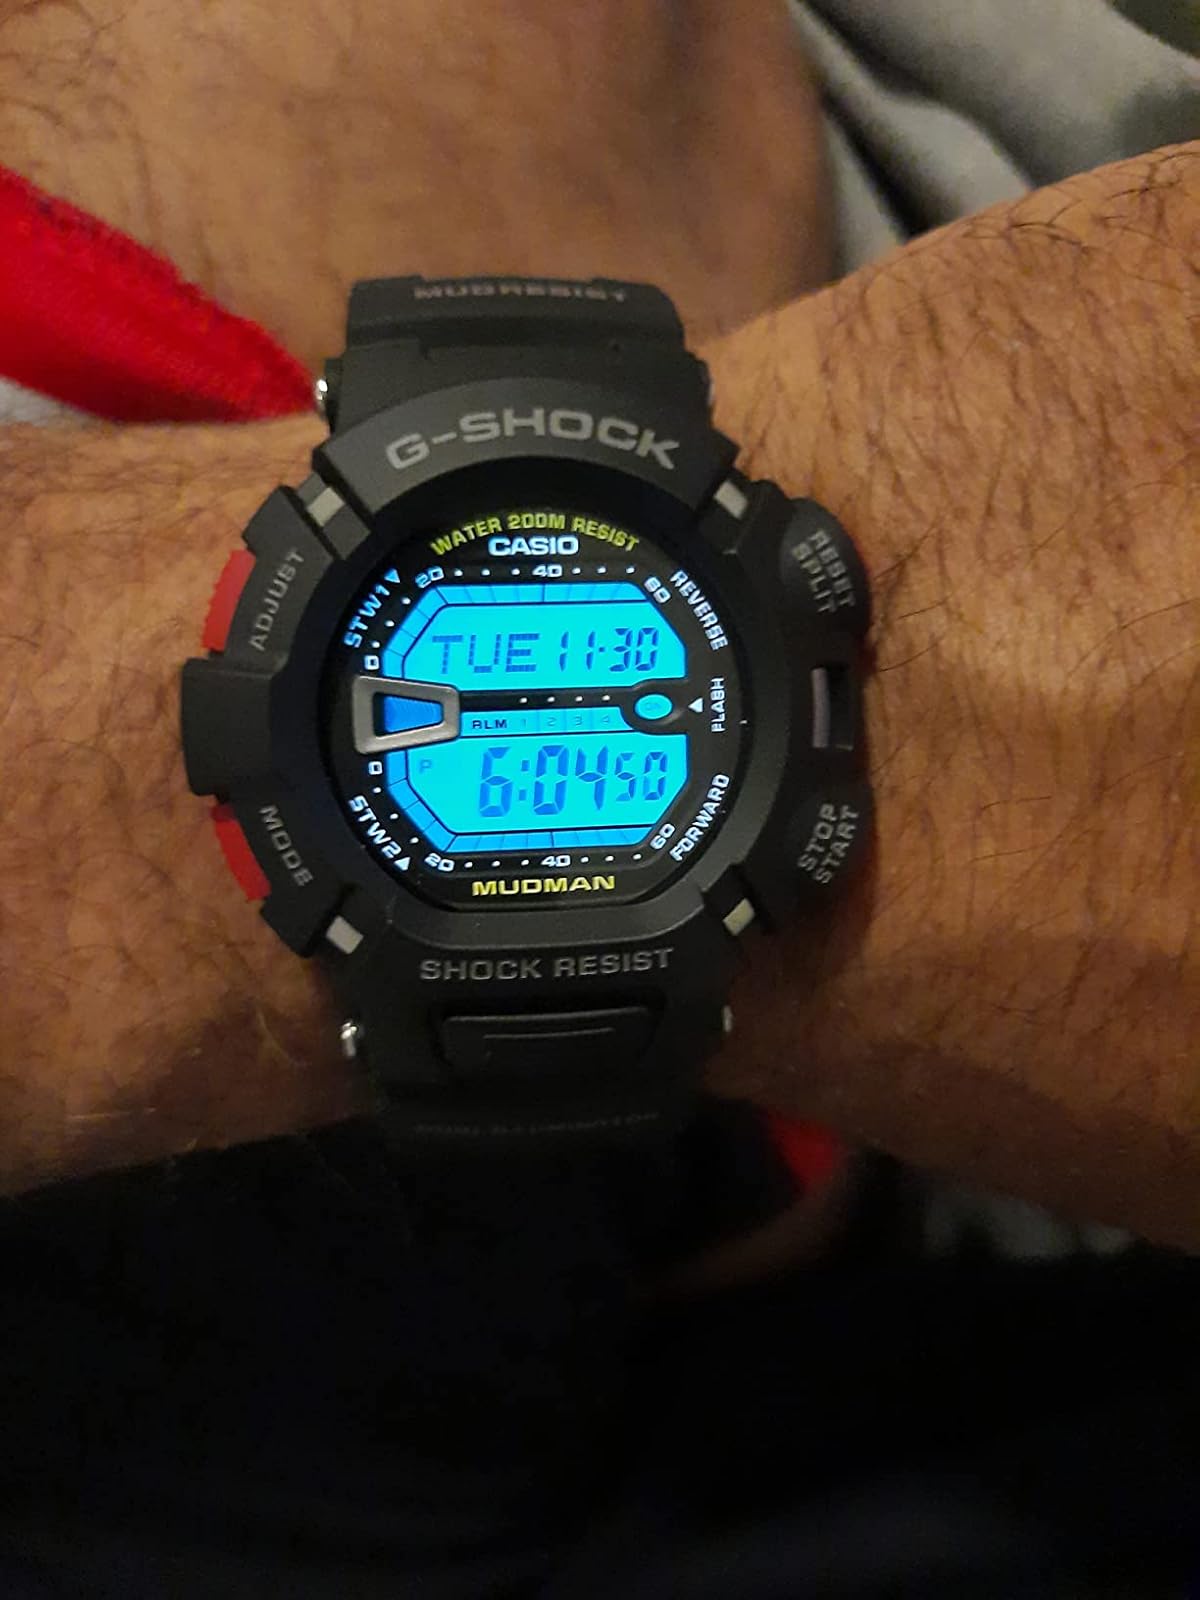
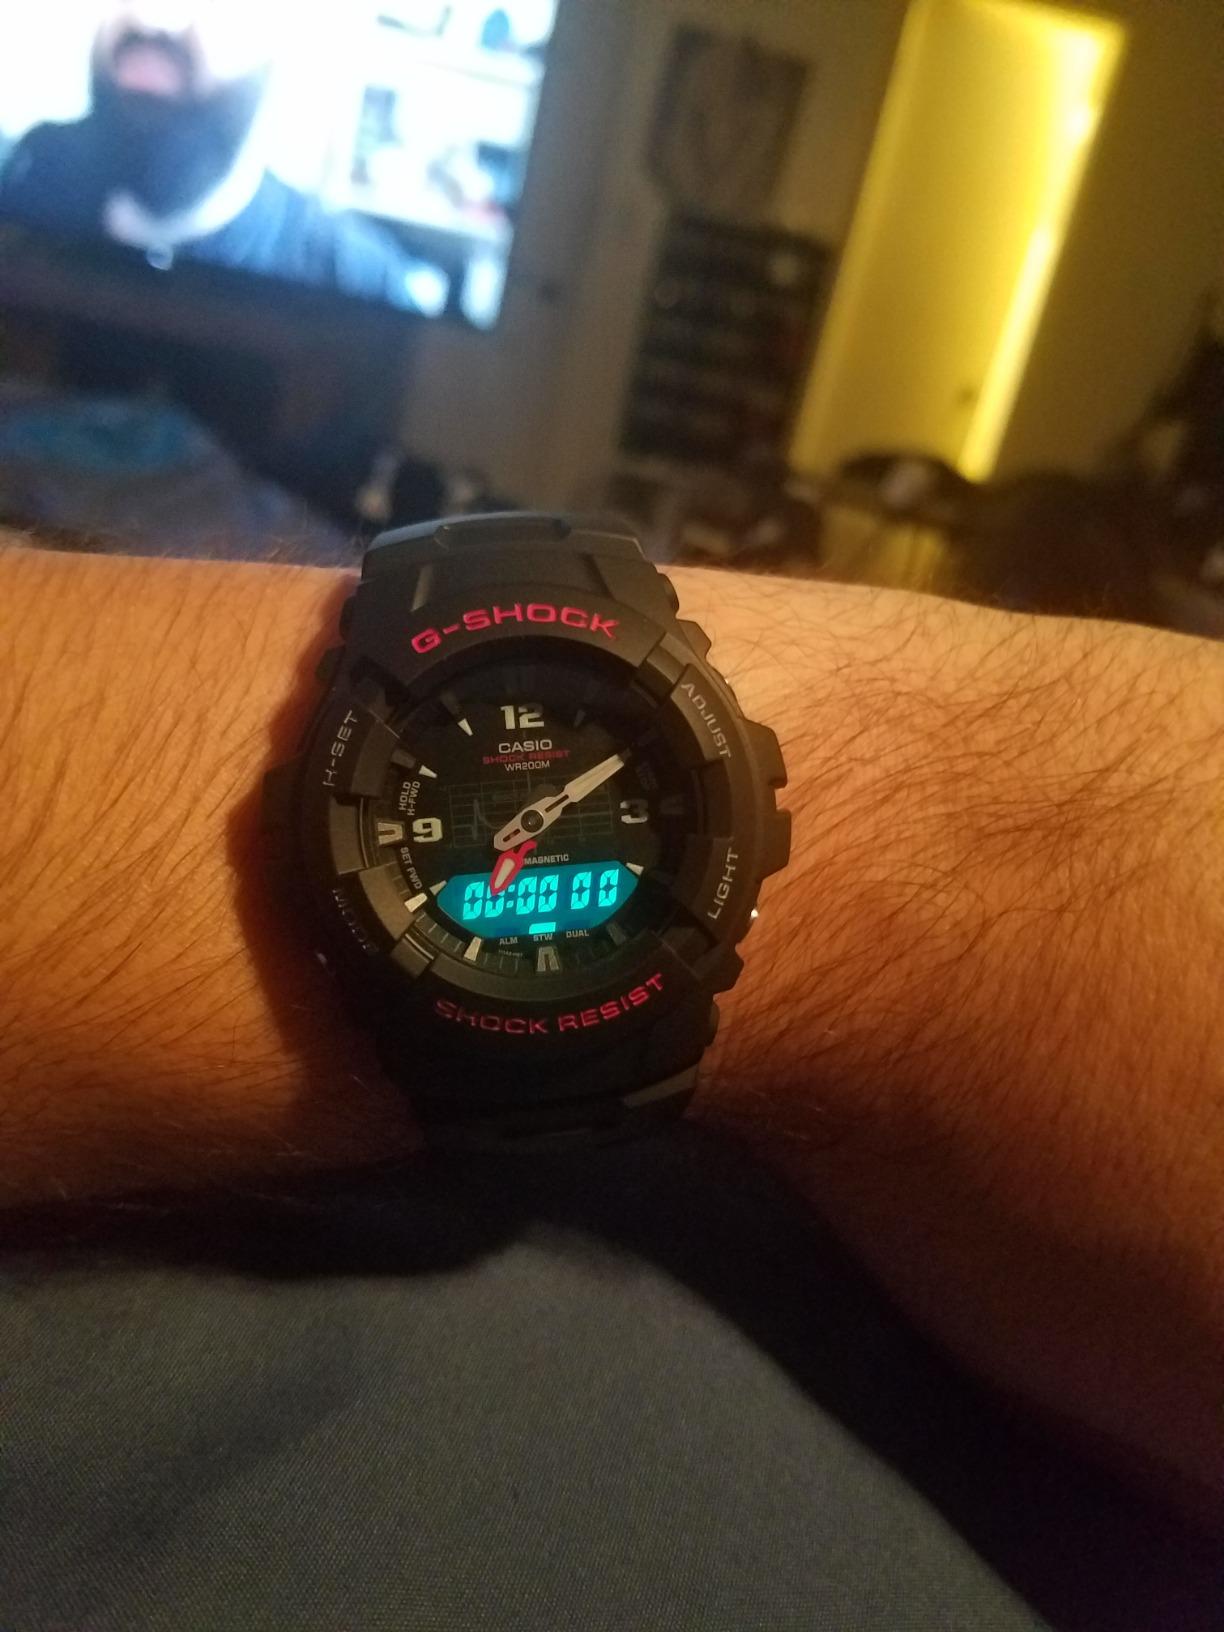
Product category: accessories_watch
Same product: no